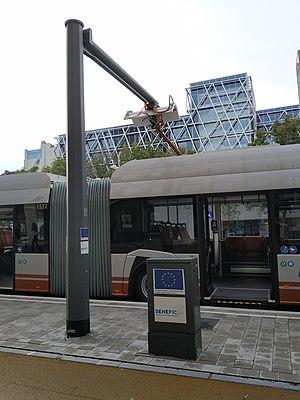
zoom sur le système de charge du Solaris Urbino 18 electric du réseau STIB/MIVB à une station de Bruxelles